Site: brandenburg
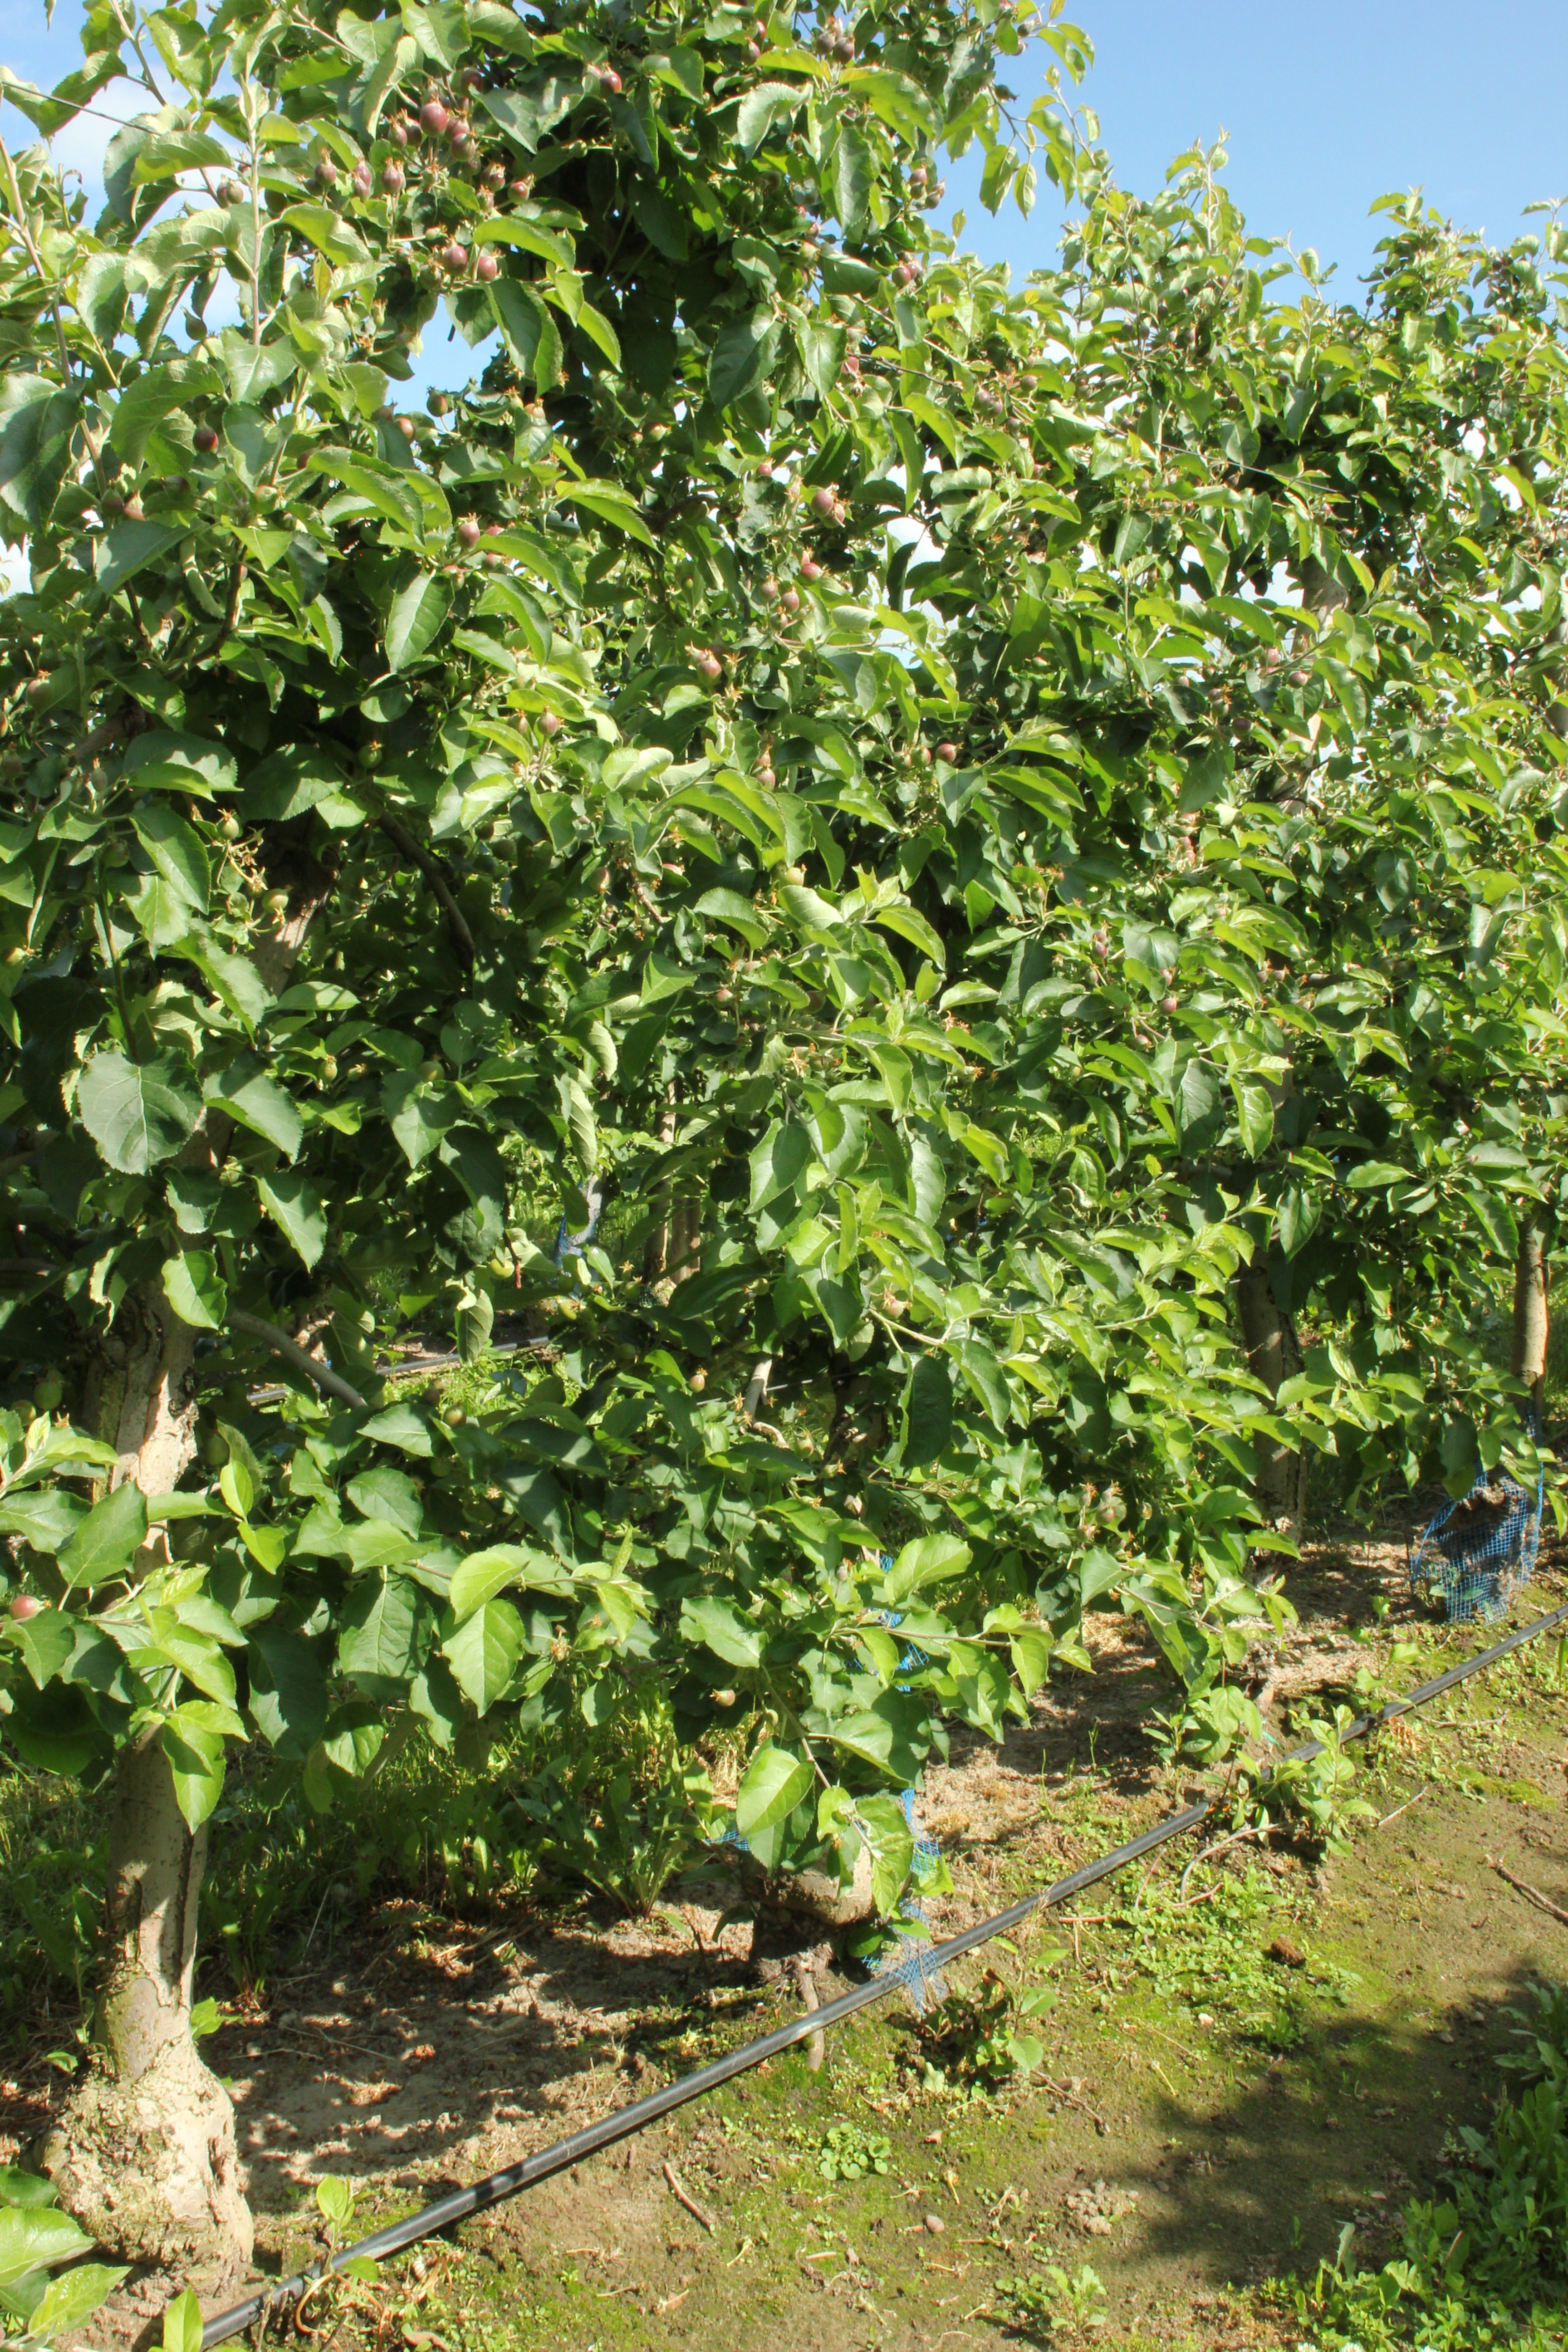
Growth stage (BBCH 72): Development of fruit